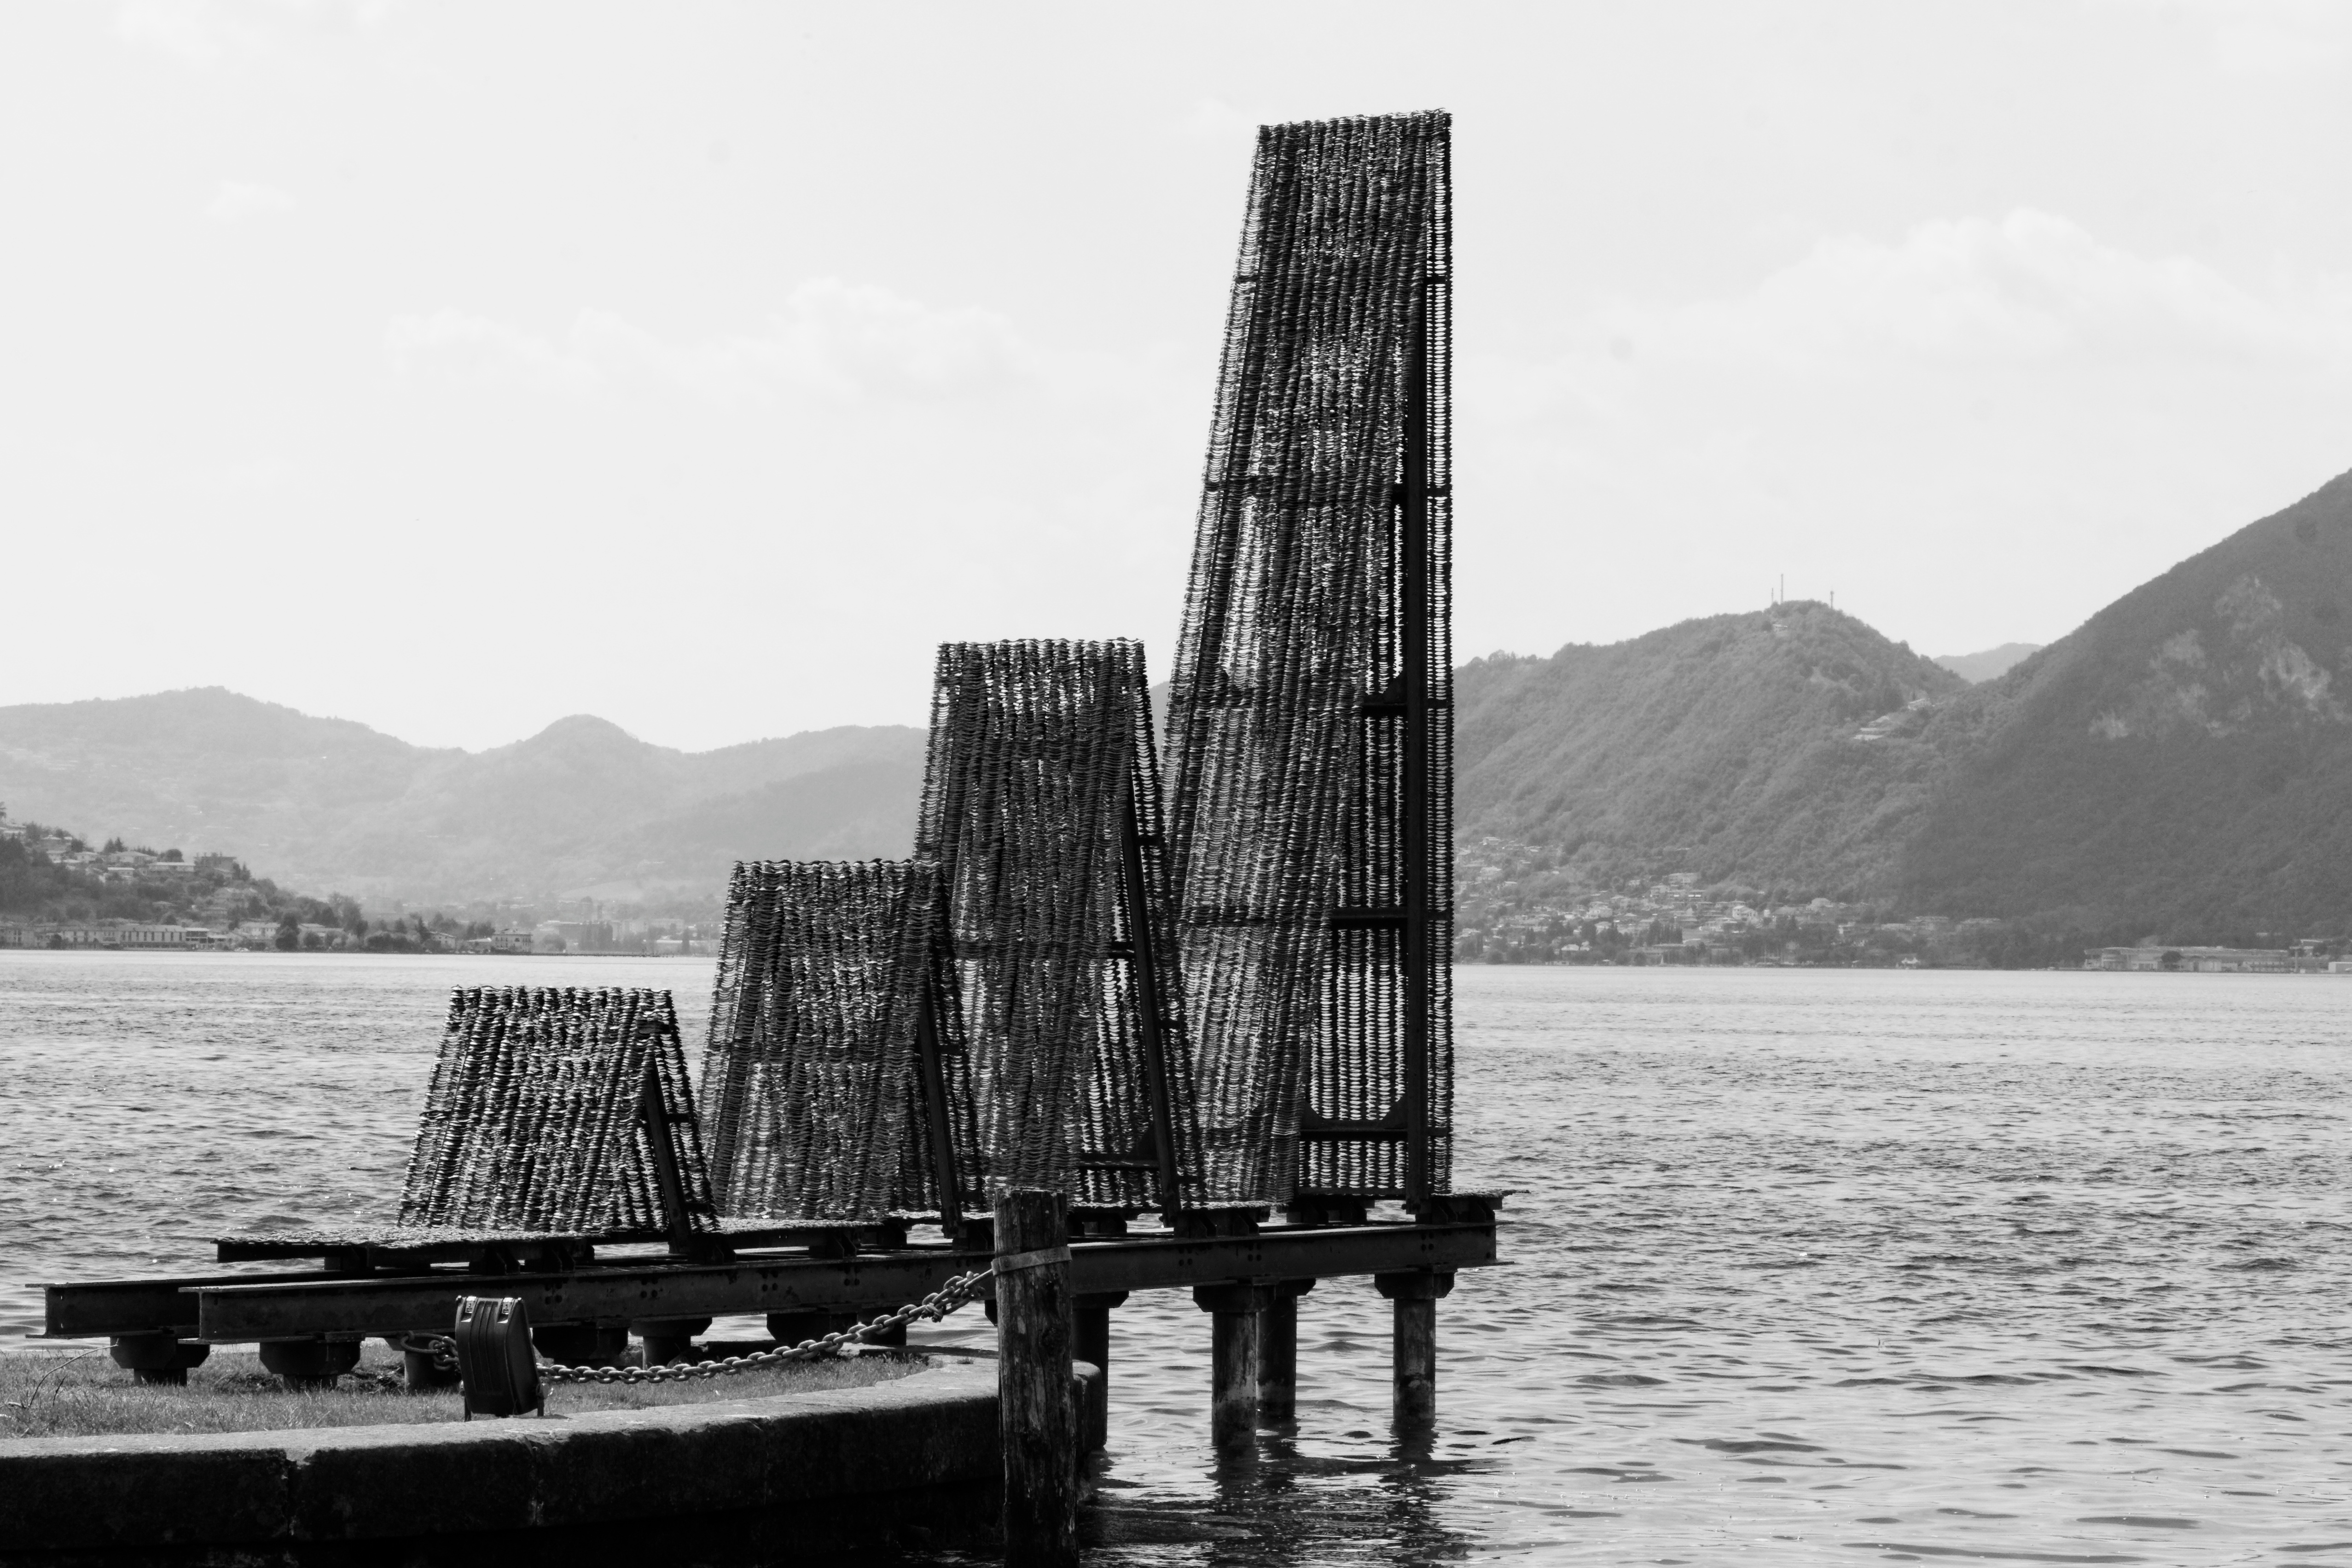
landscape, sea, coast, water, dock, black and white, boat, bridge, lake, vehicle, bay, italy, monochrome, watercraft, lombardy, lake iseo, iseo, monochrome photography